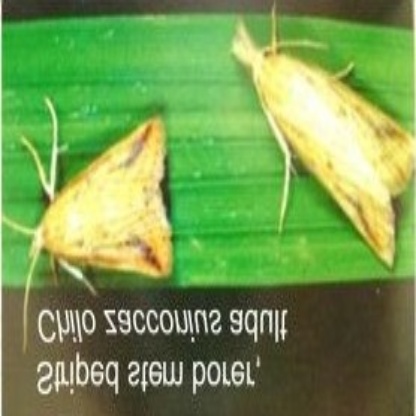
Nhãn: Sâu đục thân (Sọc nâu )( Chilo suppressalis )